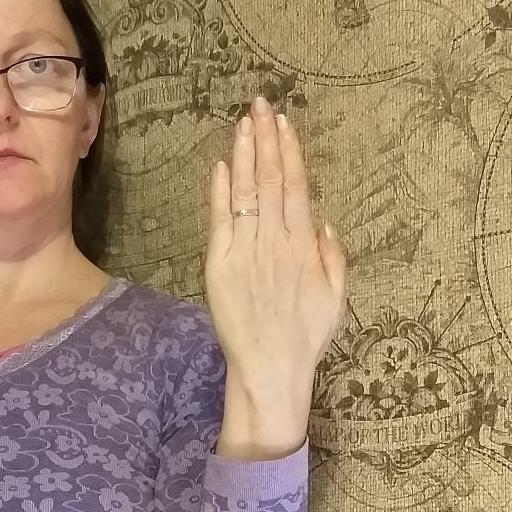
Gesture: stop_inverted